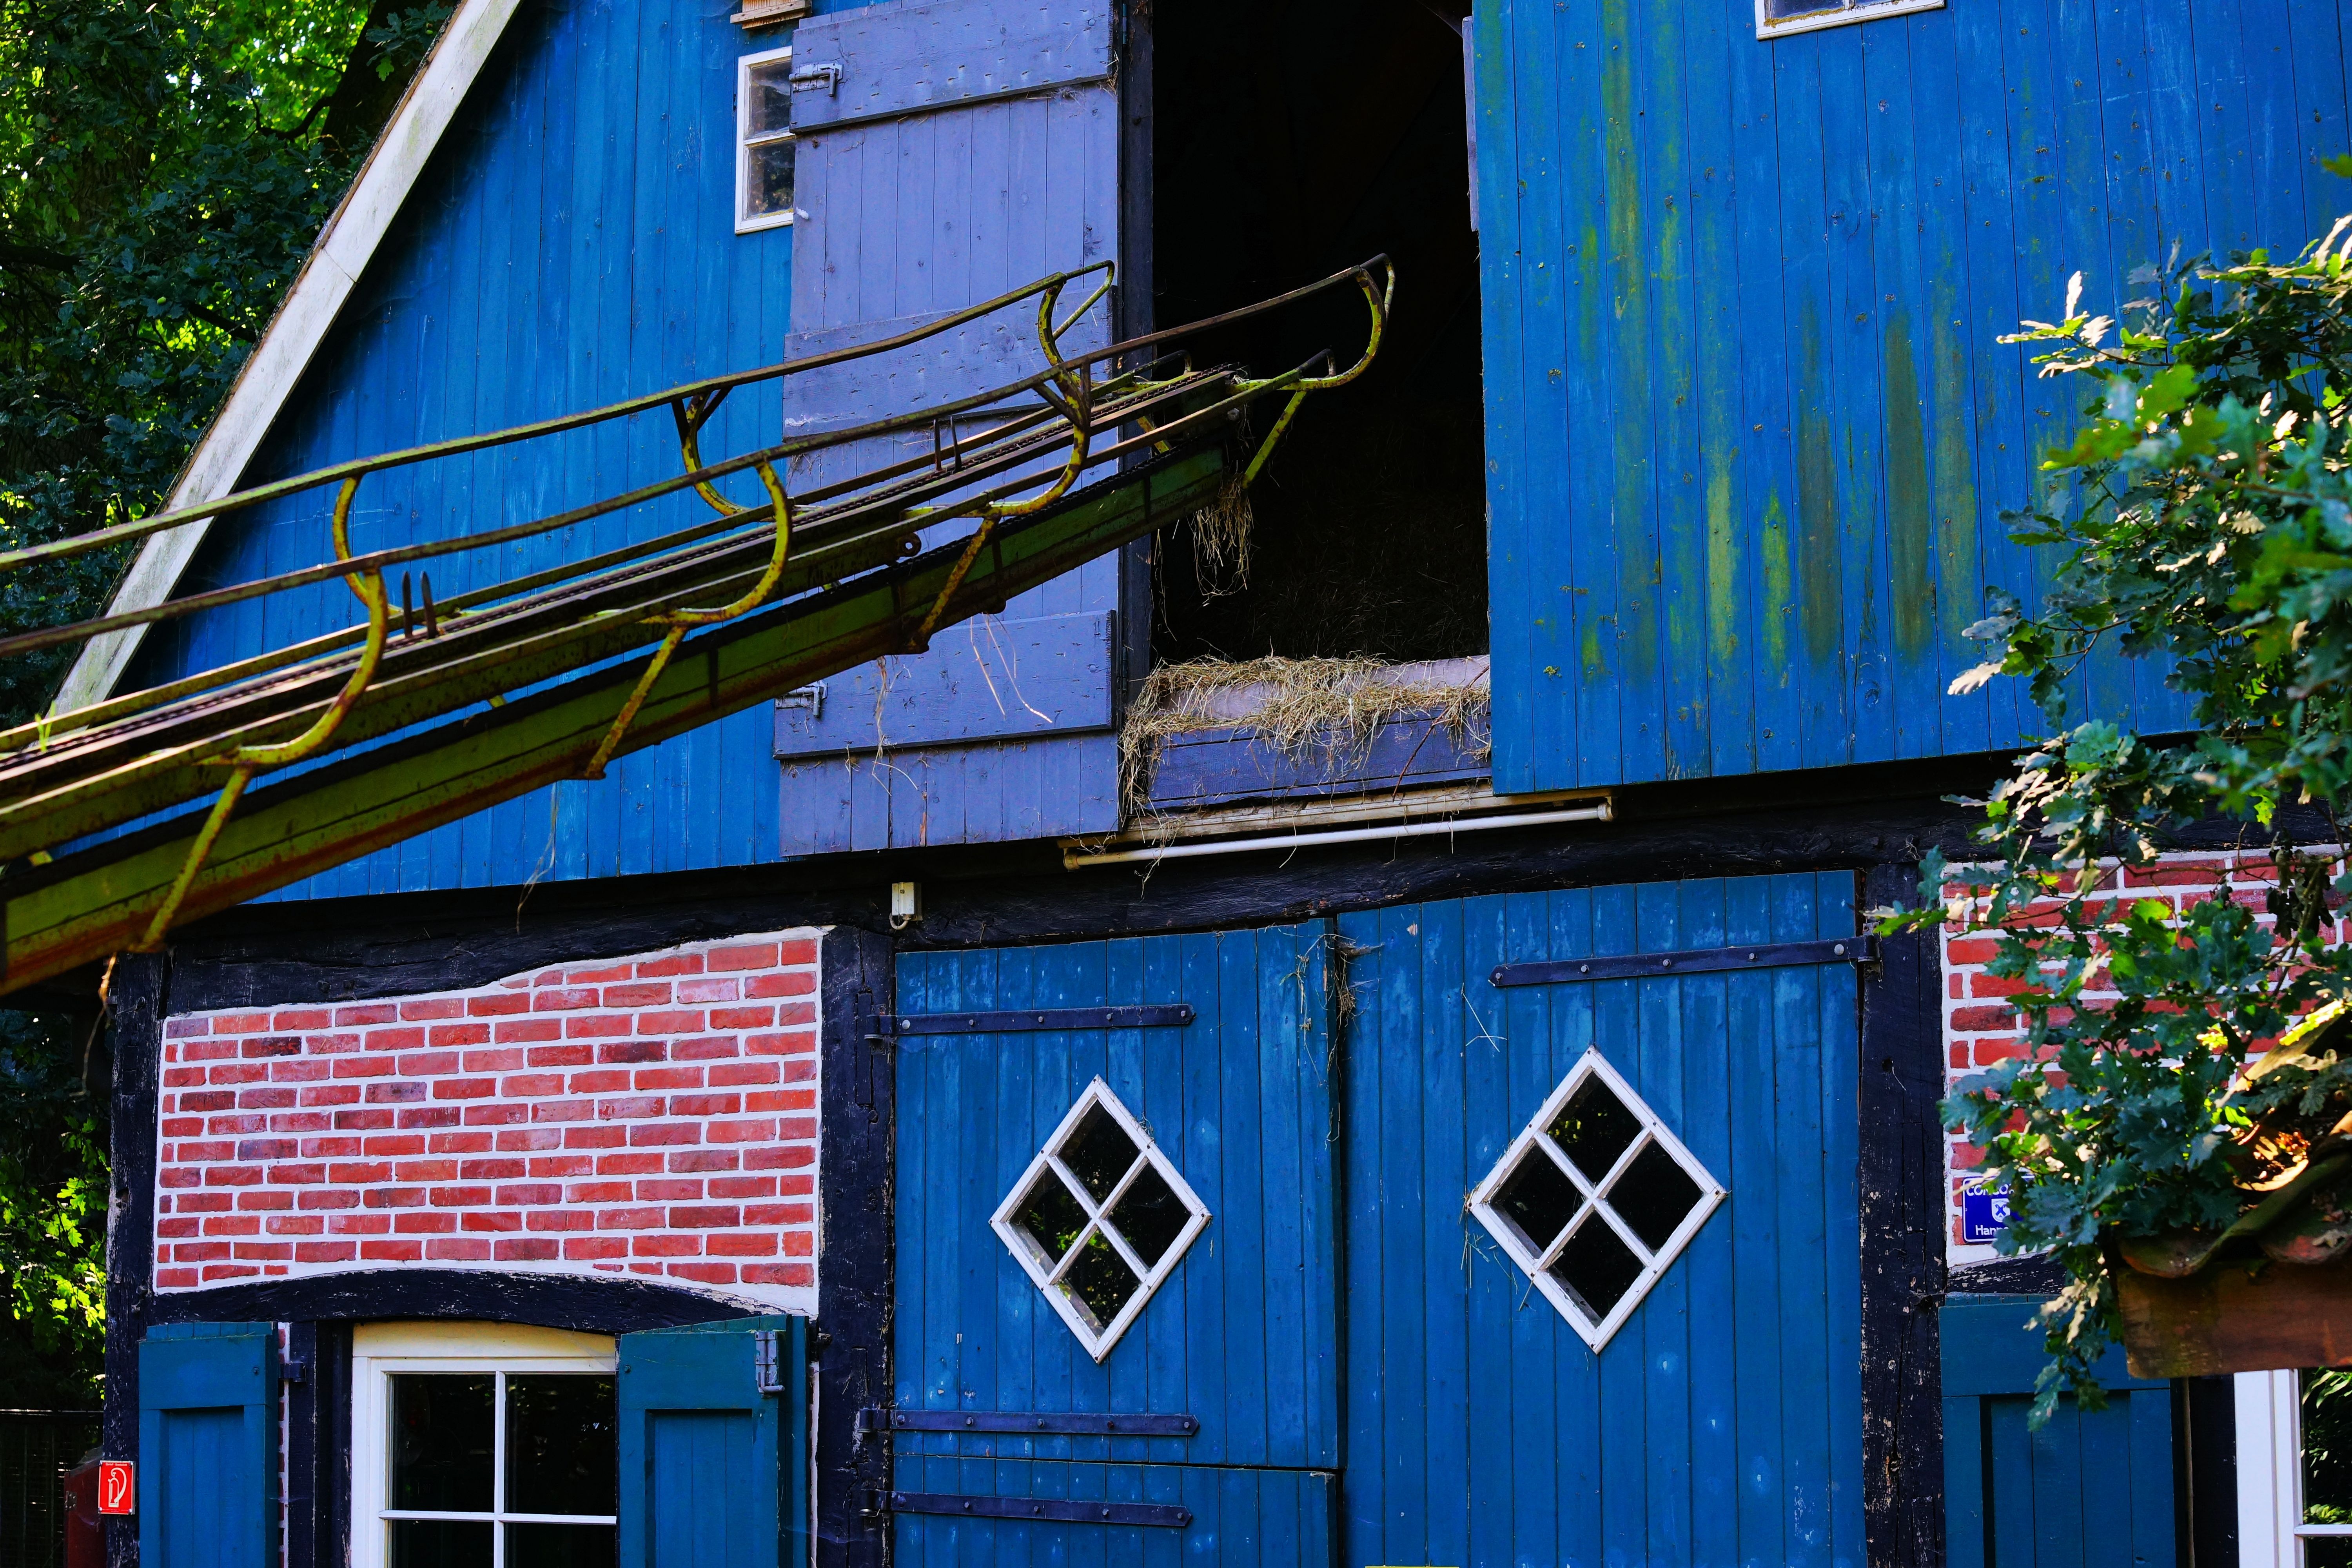
architecture, road, street, antique, house, window, town, building, old, atmosphere, home, wall, rustic, color, romantic, facade, nostalgia, blue, agriculture, still life, old house, art, farmhouse, mood, neighbourhood, lower saxony, old window, hauswand, housewife, farm museum, urban area, heutransport